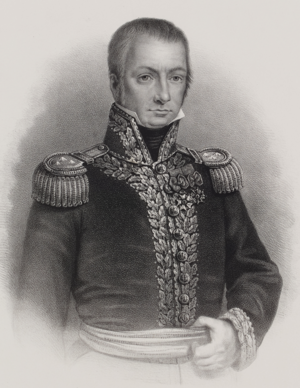
Aimable-Gilles Troude, né le 1ᵉʳ juin 1762 à Cherbourg et mort le 1ᵉʳ février 1824 à Brest, est un marin français, contre-amiral en 1811 surnommé par Napoléon Iᵉʳ, « L'Horace français ».